Mit brennender Sorge

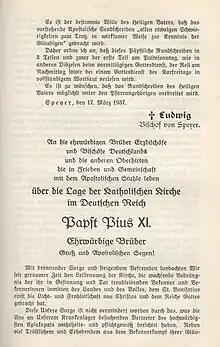
The encyclical "Mit brennender Sorge" issued by Pope Pius XI was the first papal encyclical written in German.

Mit brennender Sorge (in English "With deep [lit. 'burning'] anxiety") is an encyclical of Pope Pius XI, issued during the Nazi era on 10 March 1937 (but bearing a date of Passion Sunday, 14 March). Written in German, not the usual Latin, it was smuggled into Germany for fear of censorship and was read from the pulpits of all German Catholic churches on one of the Church's busiest Sundays, Palm Sunday (21 March that year).